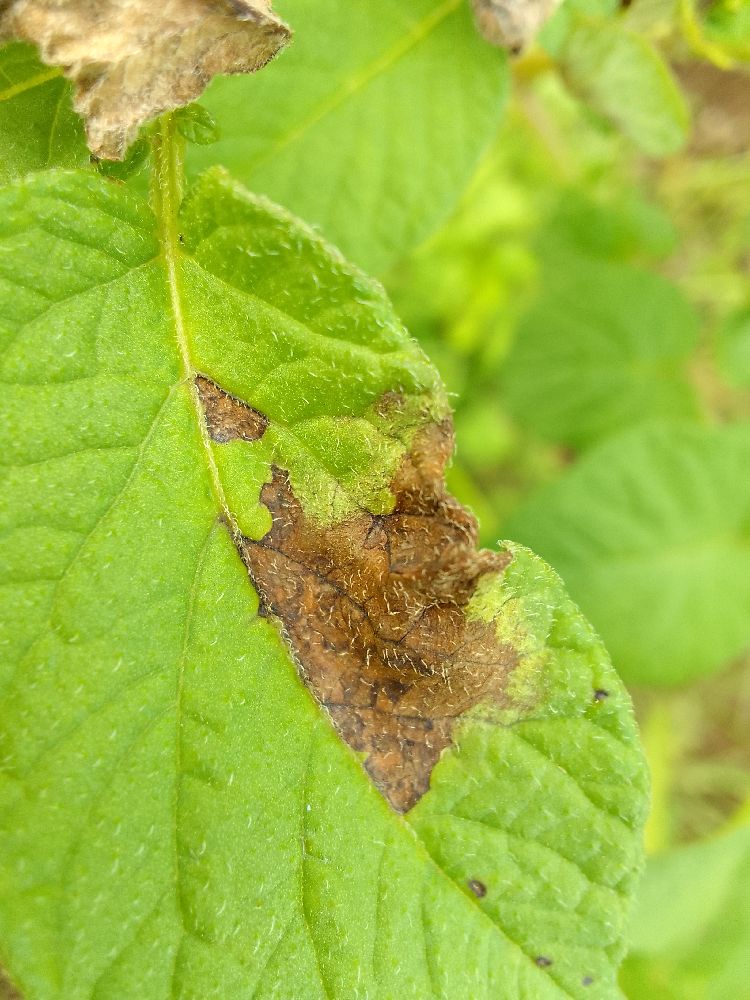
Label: Late blight